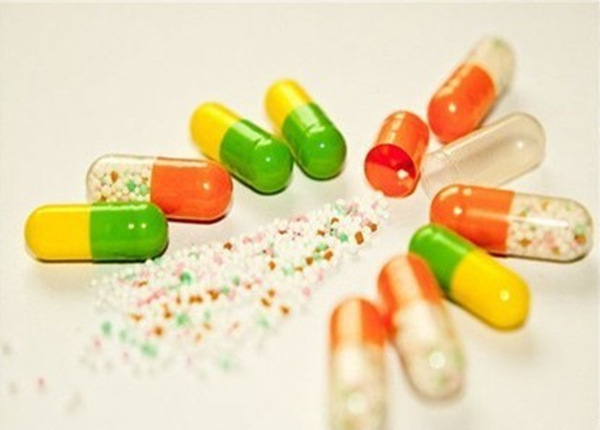
Label: plastic